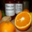
Label: orange